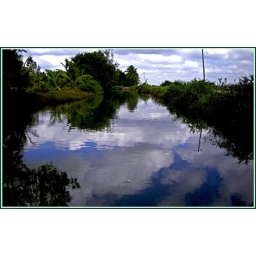
I look clear in water but not real..